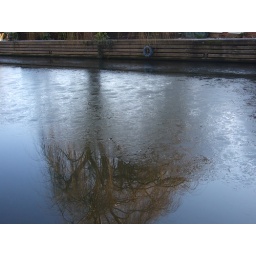
A tree is reflected by the water and ice of the canal in Rickmansworth.